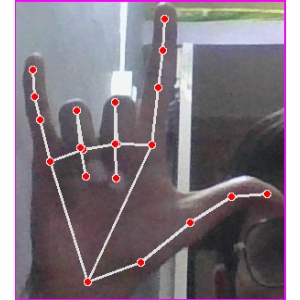
अक्षर: व